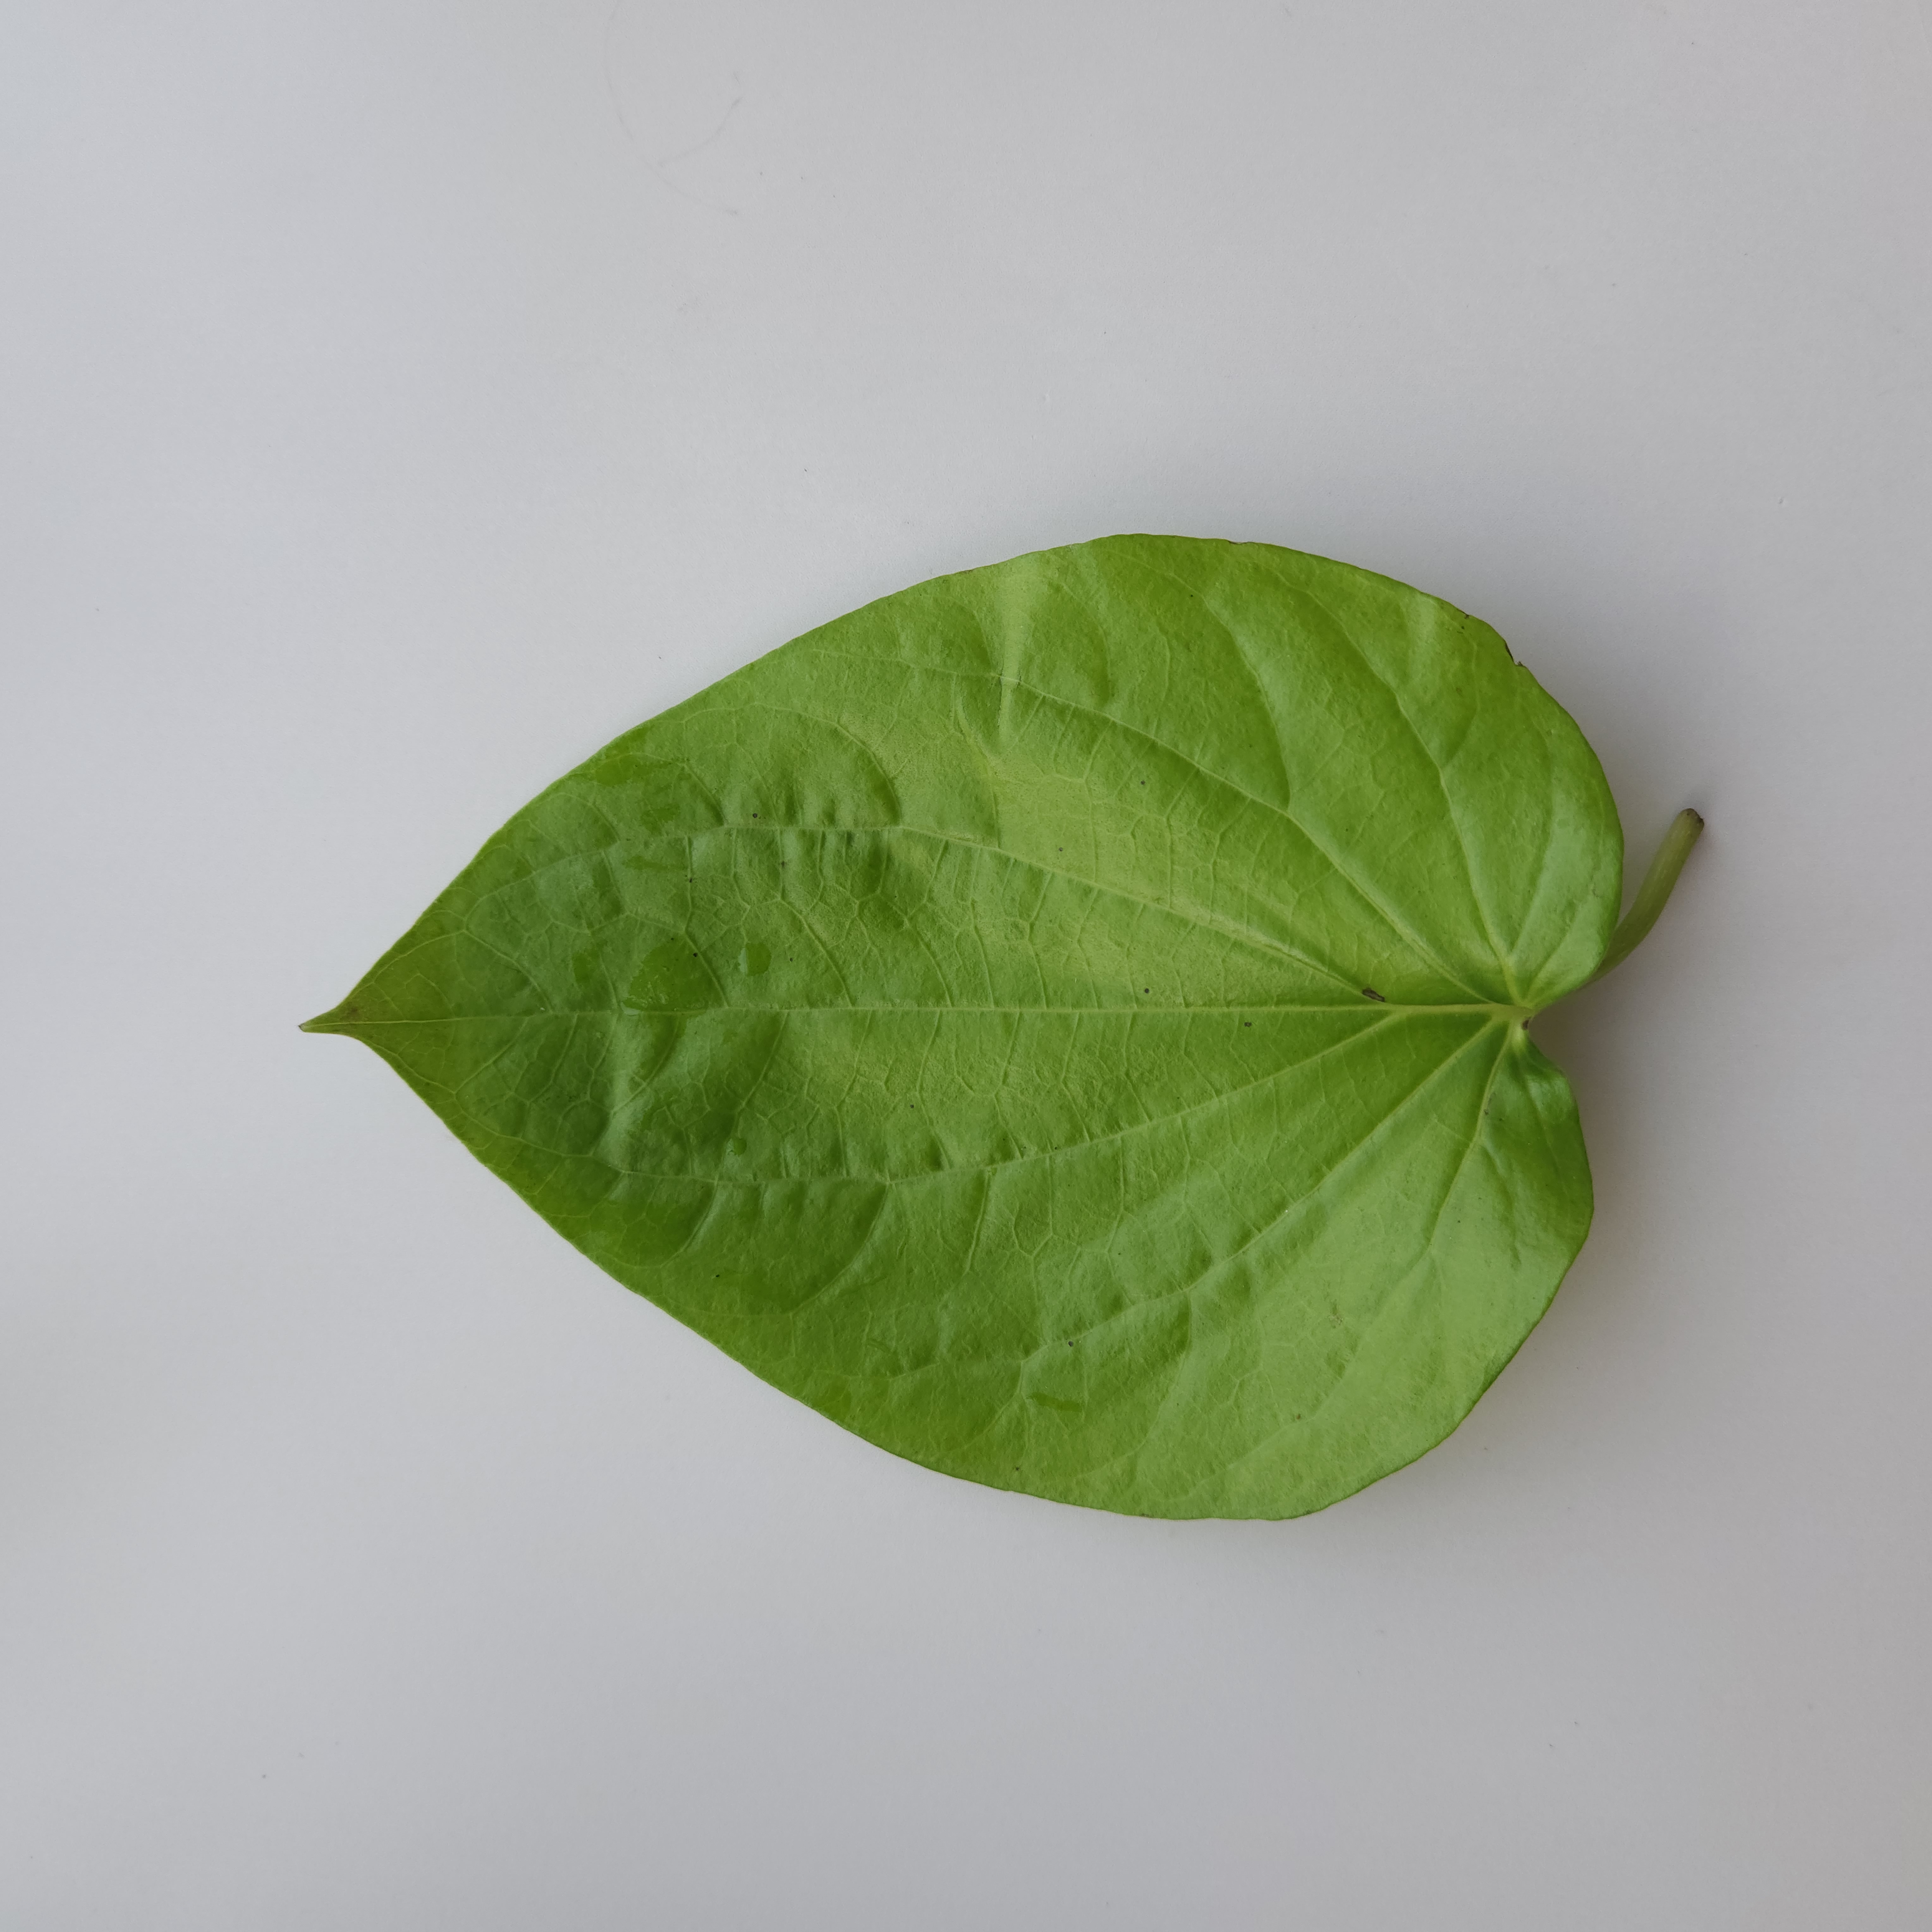
Label: Healthy